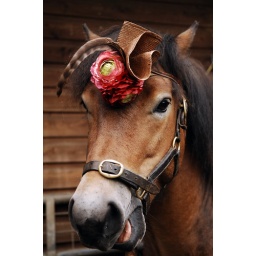
Exmoor pony Bjaesk wears a hat by Milliner Claire Spooner.